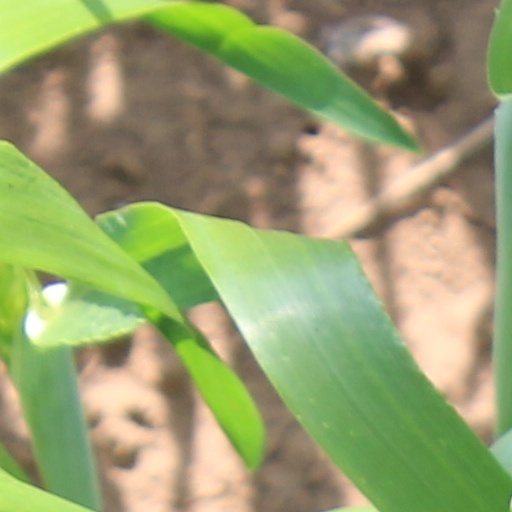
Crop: wheat